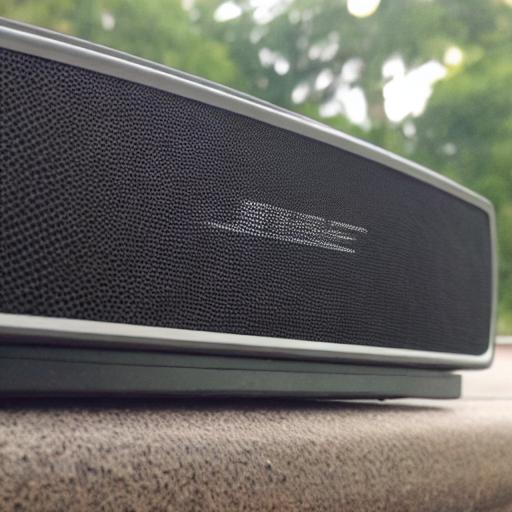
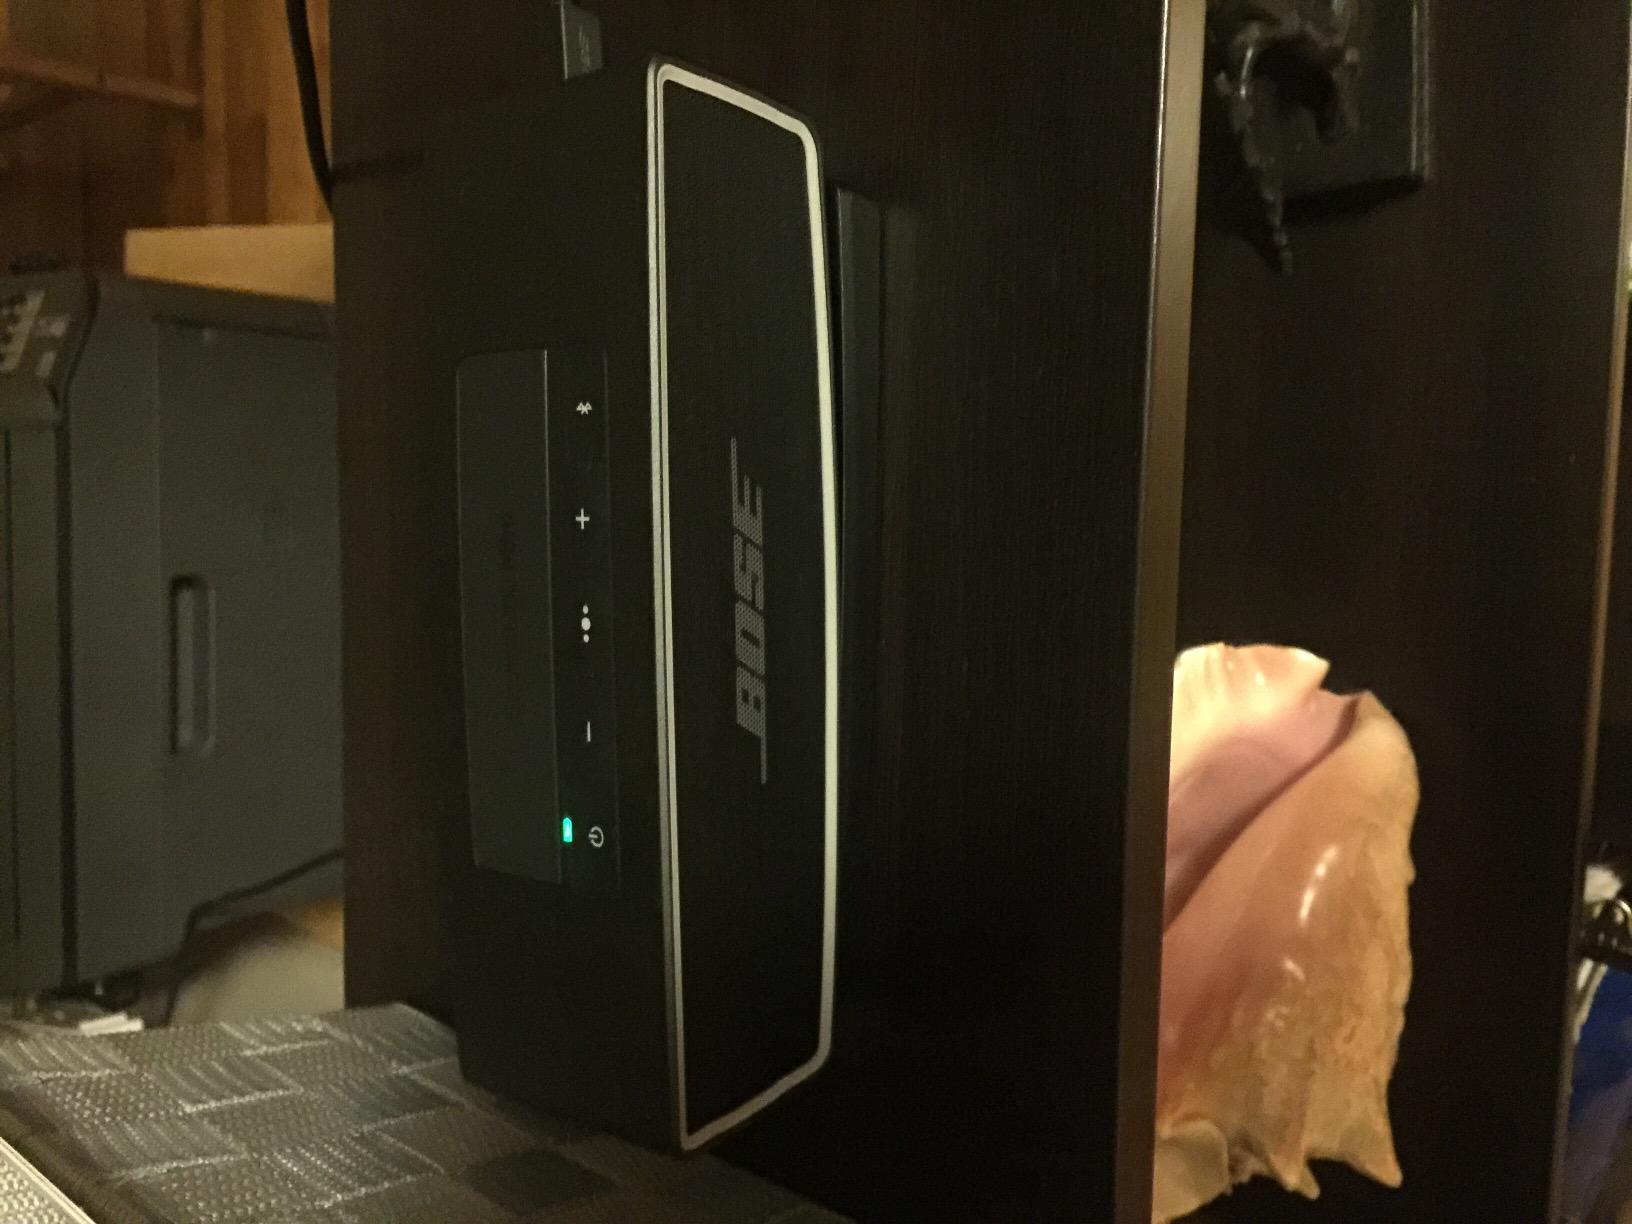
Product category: speaker
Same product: no